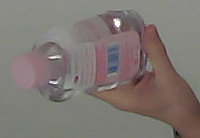
Product: johnson_baby